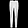
Label: Trouser